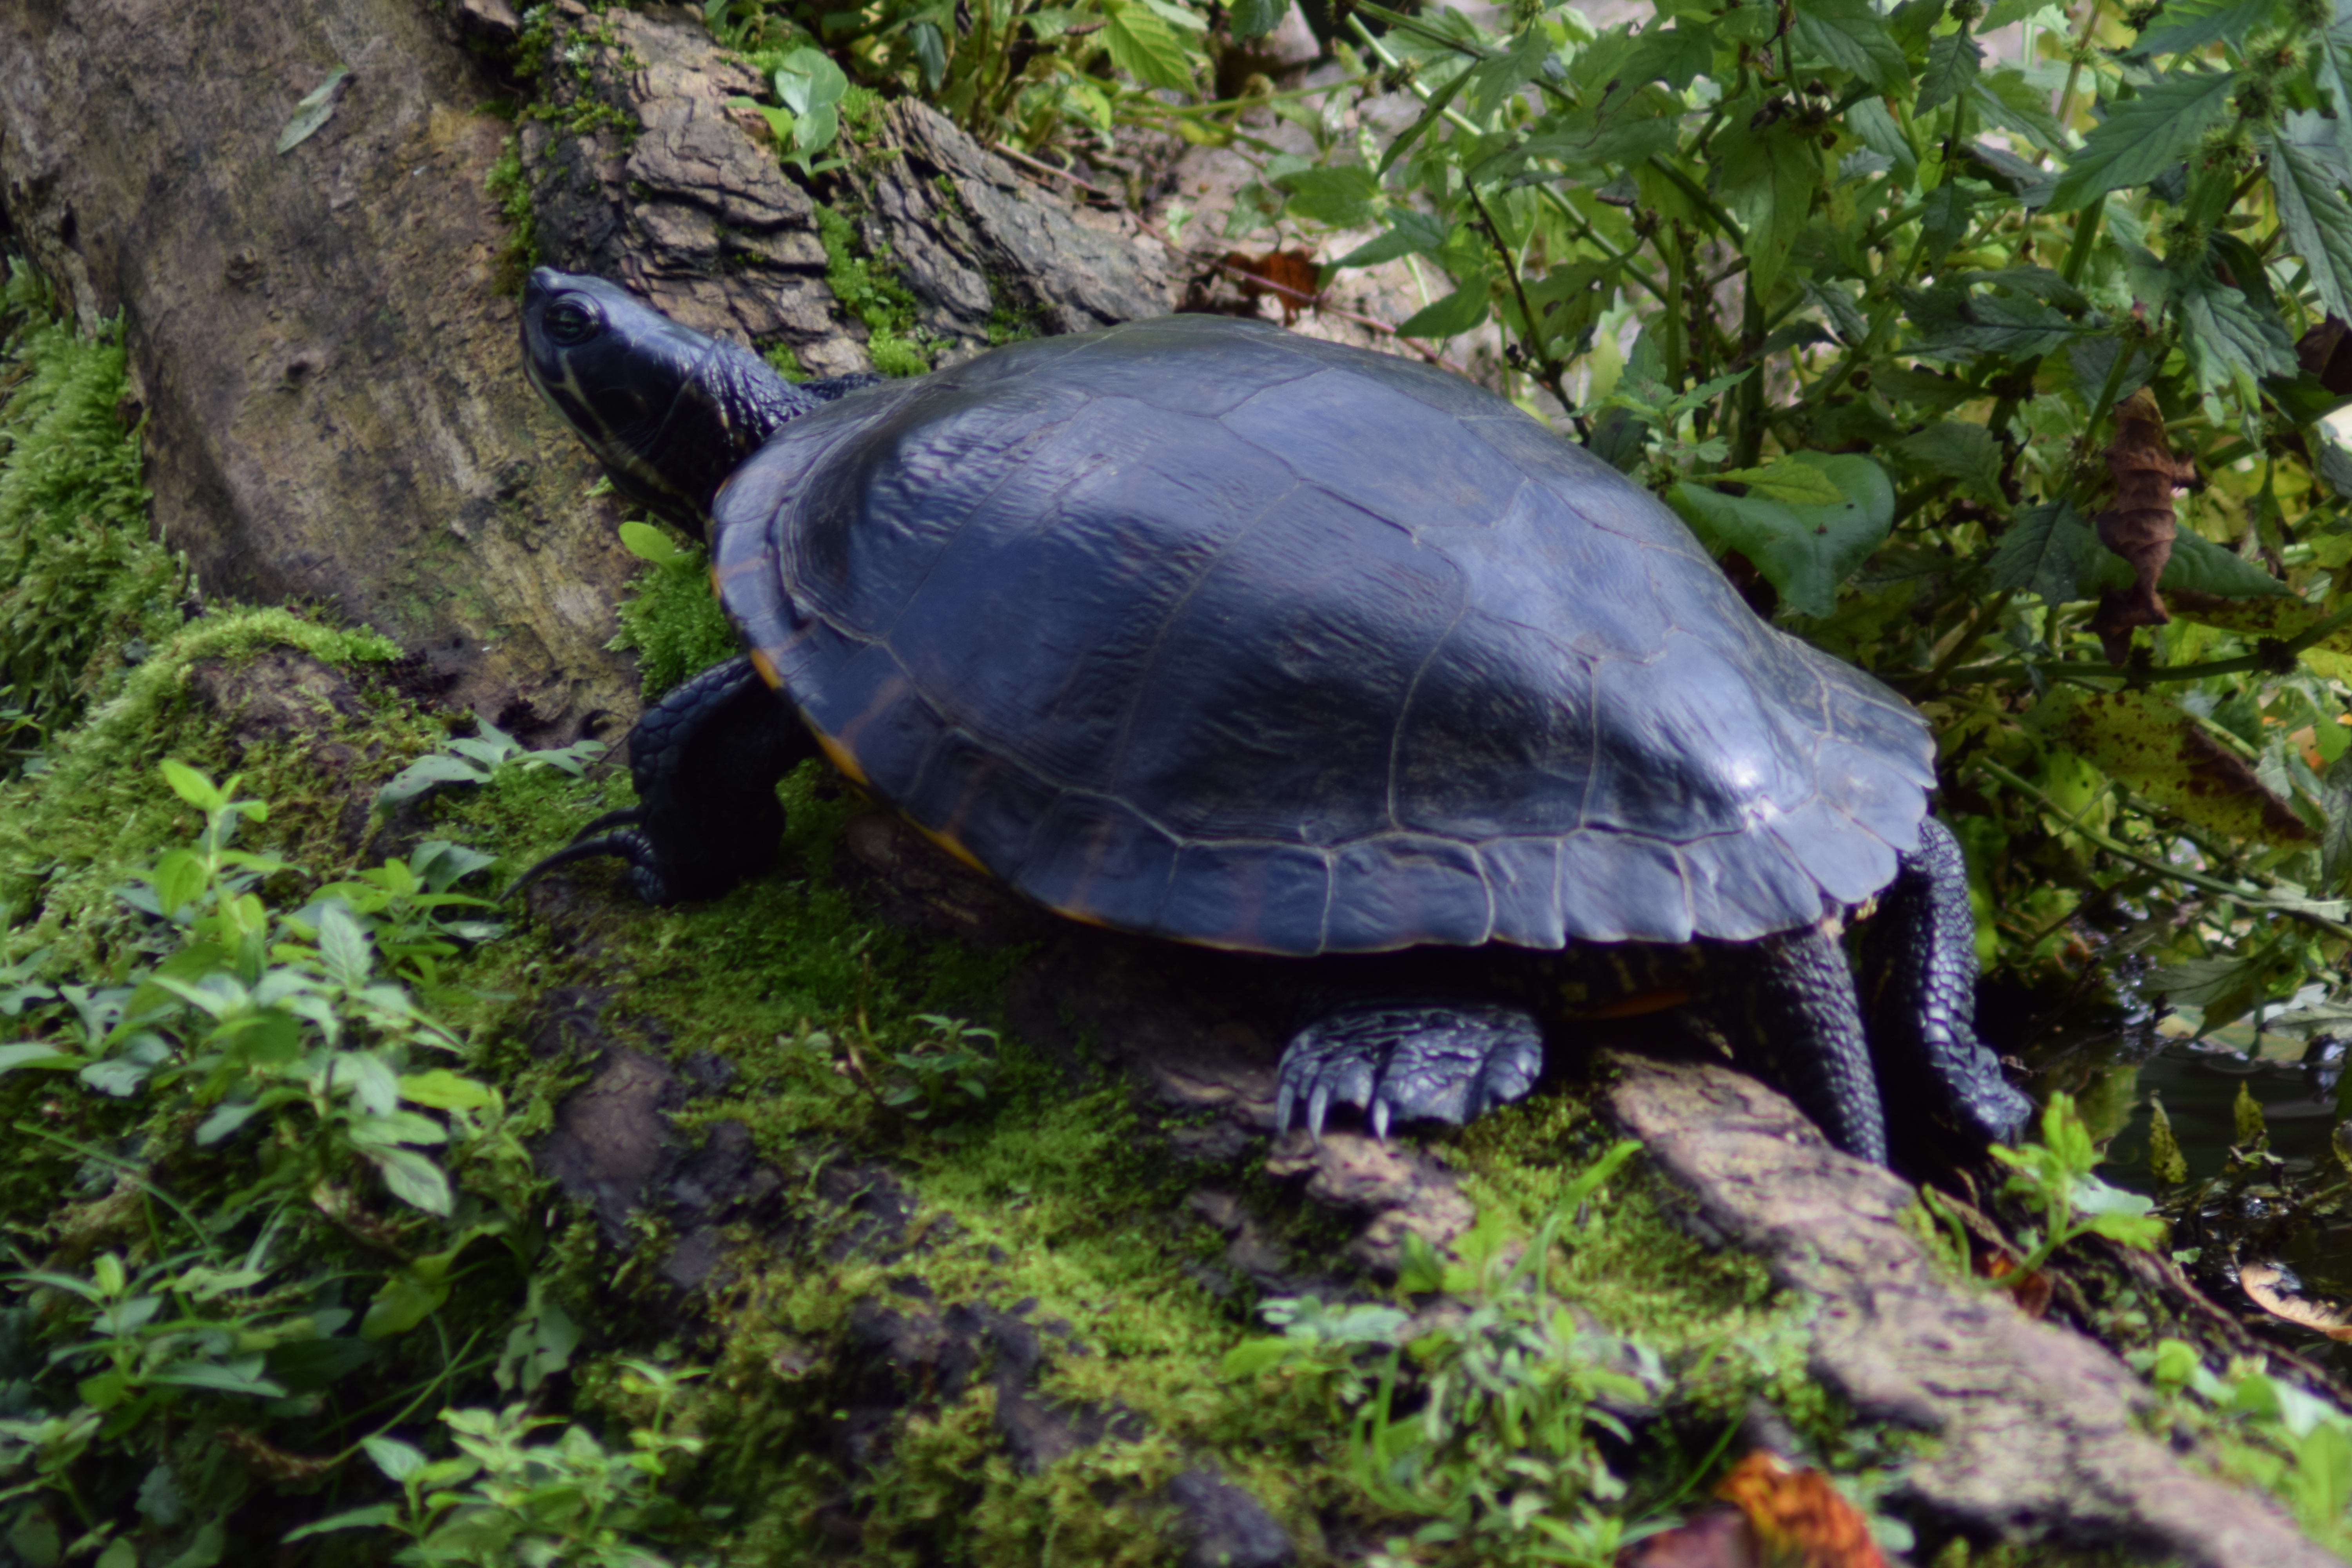
turtle, plant community, reptile, plant, tortoise, grass, Pond turtle, terrestrial animal, groundcover, natural landscape, terrestrial plant, Geoemydidae, sea turtle, Chelonoidis, landscape, wildlife, grassland, jungle, shrubland, soil, River cooter